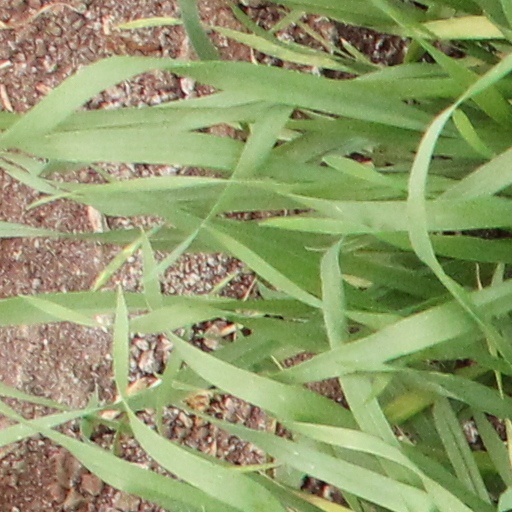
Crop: wheat